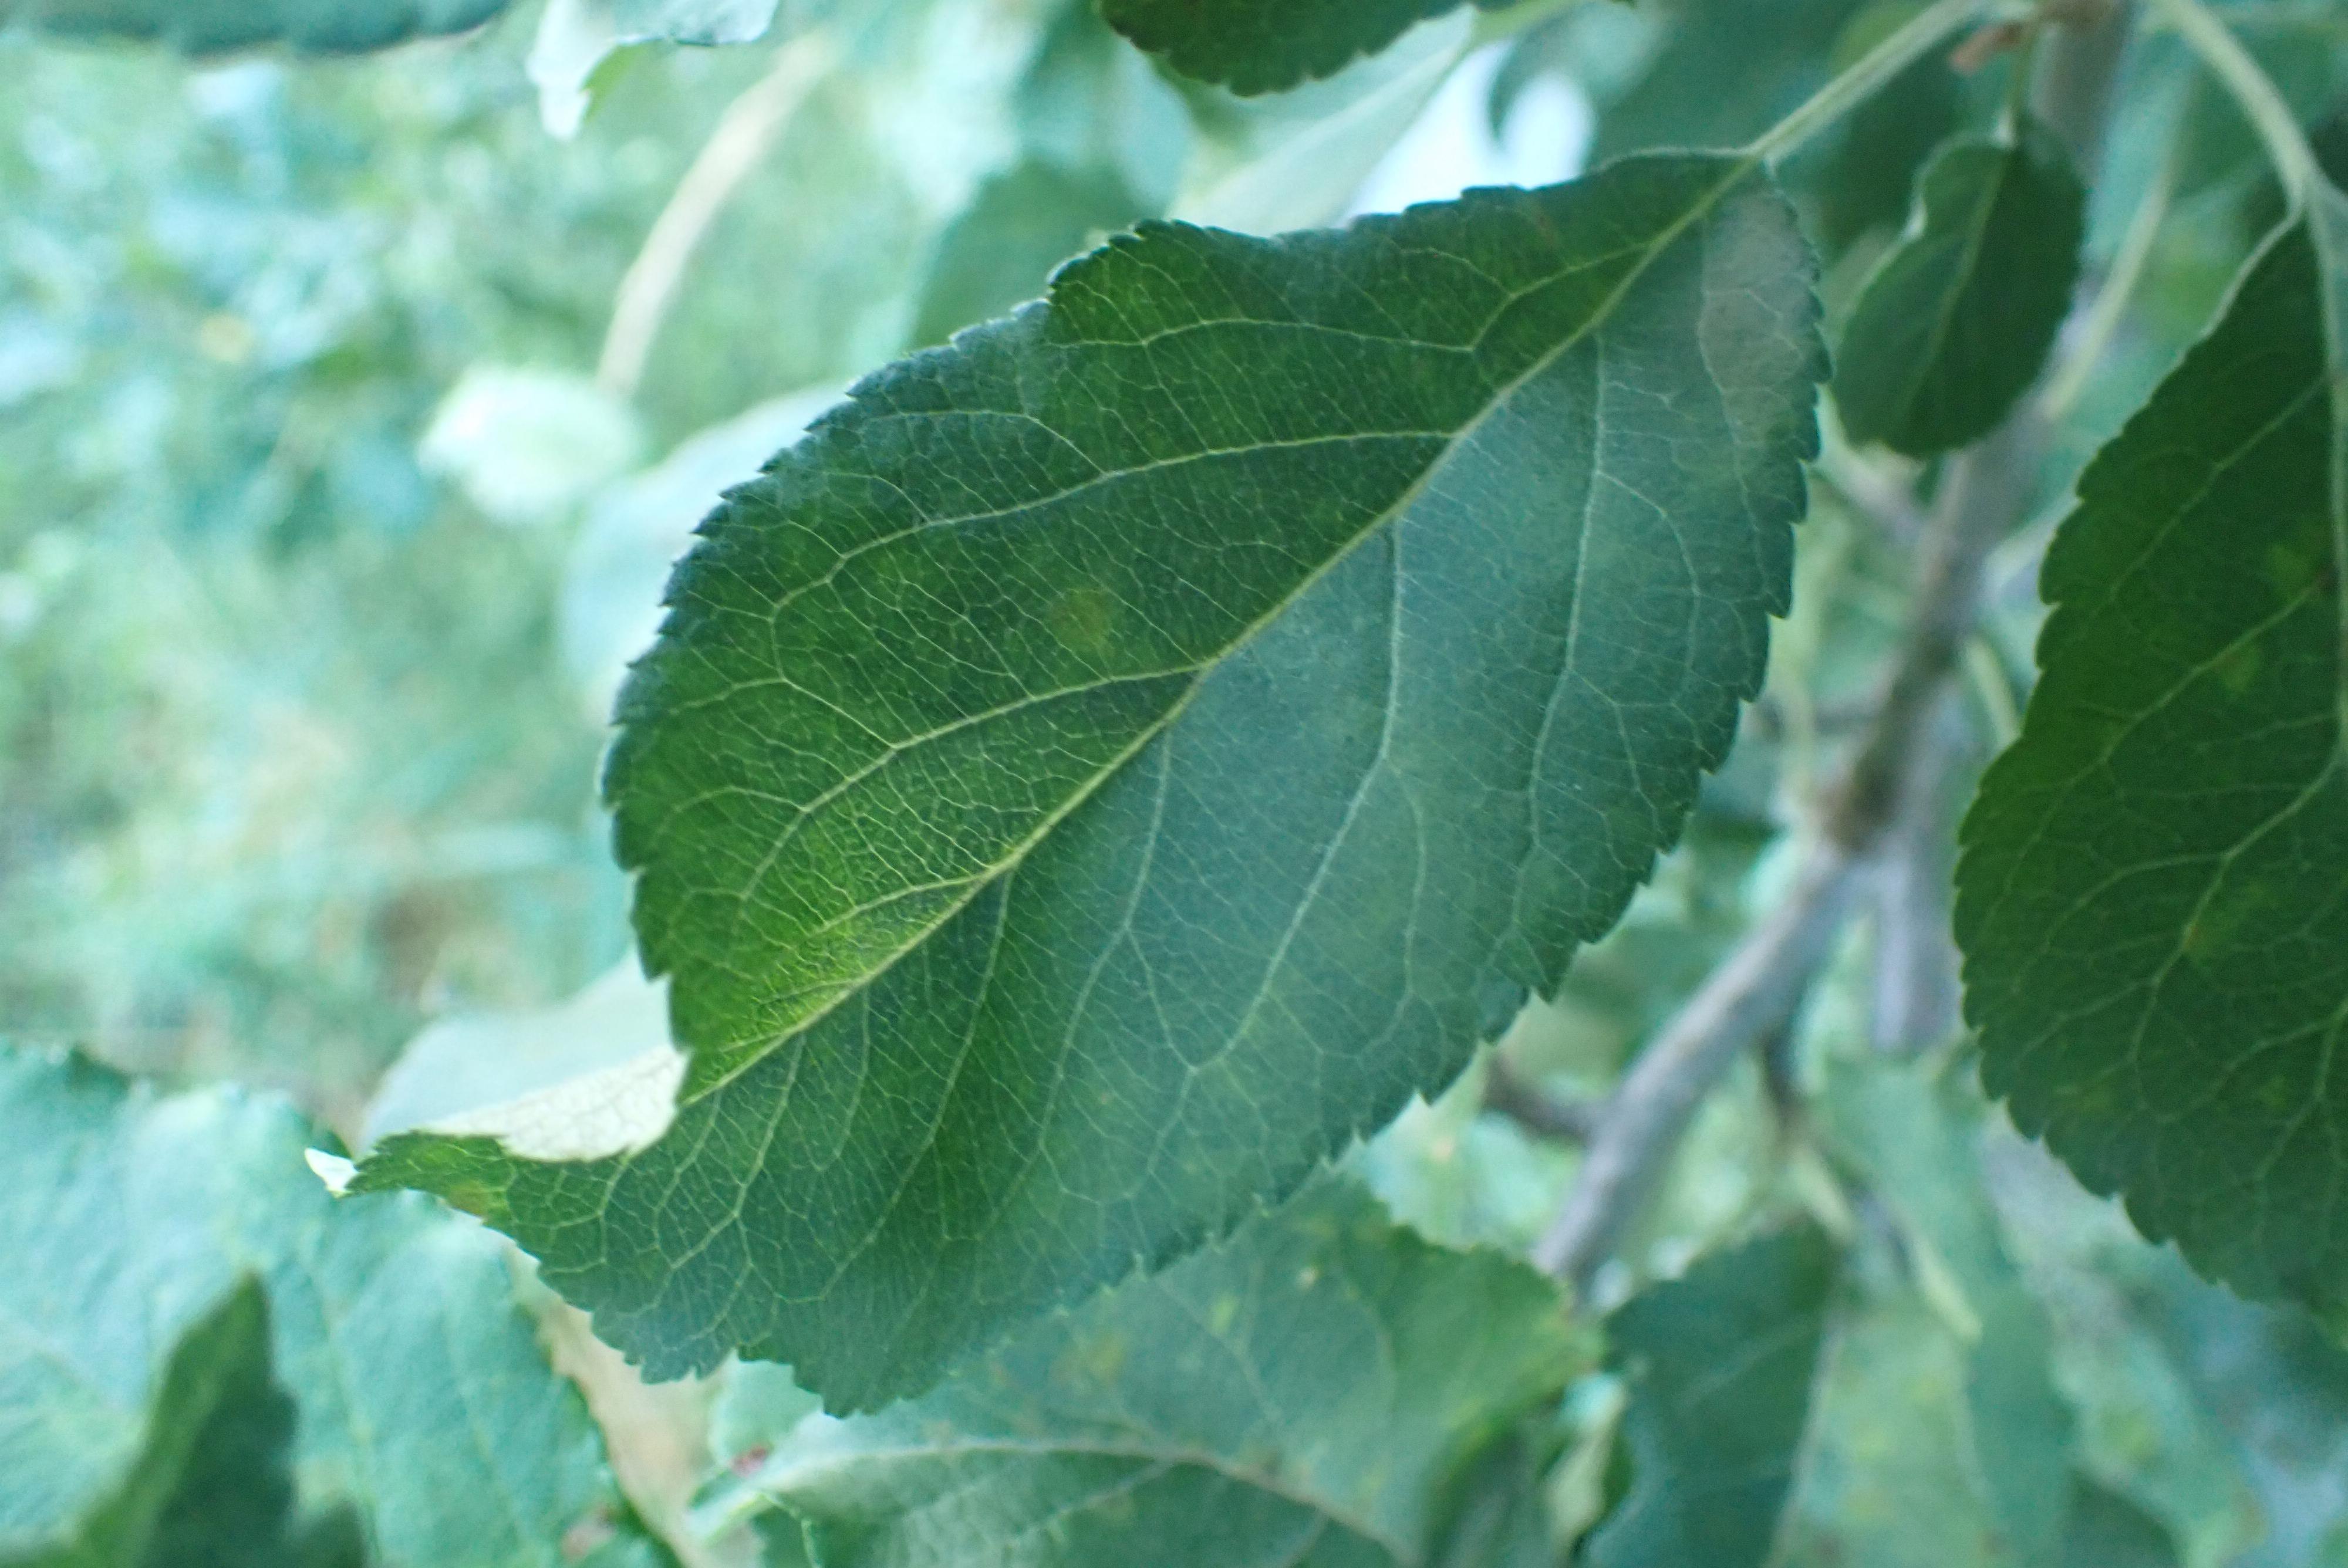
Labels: scab